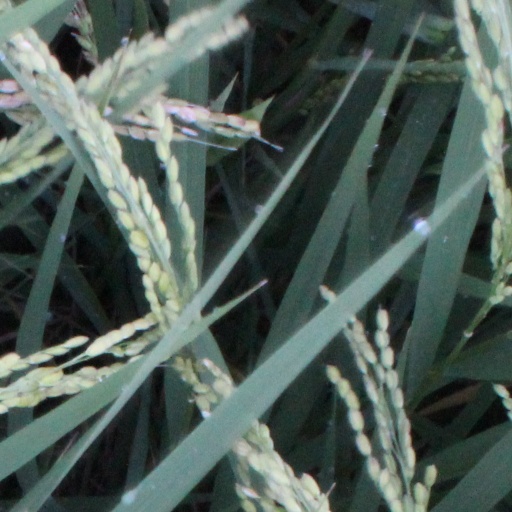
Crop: rice